Code of the West (1947 film)

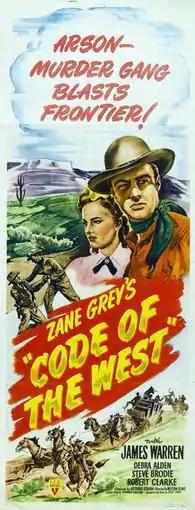
Theatrical release poster

Code of the West is a 1947 American Western film directed by William Berke and starring James Warren, Debra Alden, Steve Brodie and Robert Clarke. Written by Norman Houston, it is based on the 1934 novel of the same name by Zane Grey.